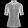
Label: Shirt